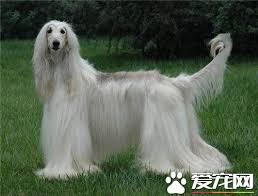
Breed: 222-n000013-Afghan_hound